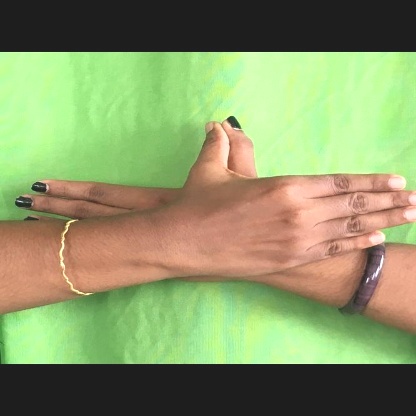
Mudra: Garuda